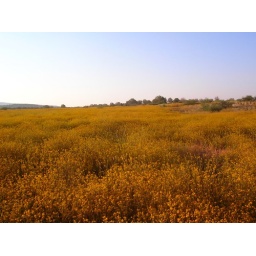
field of flowers we landed in